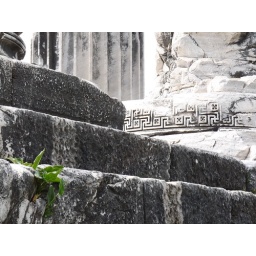
Carved column base with meander pattern decoration in the ruined temple of the oracle of Apollo at Didyma, Turkey.